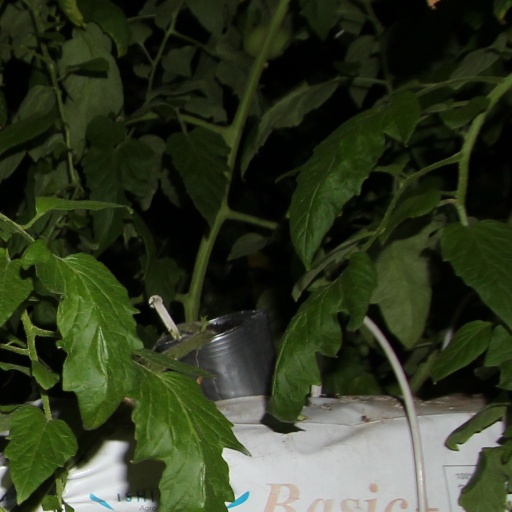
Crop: tomato